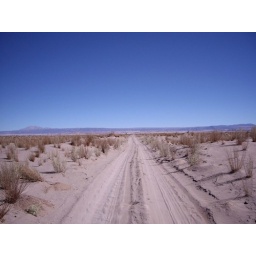
the directions told me to bike towards a tree in the middle of the desert. so i did.